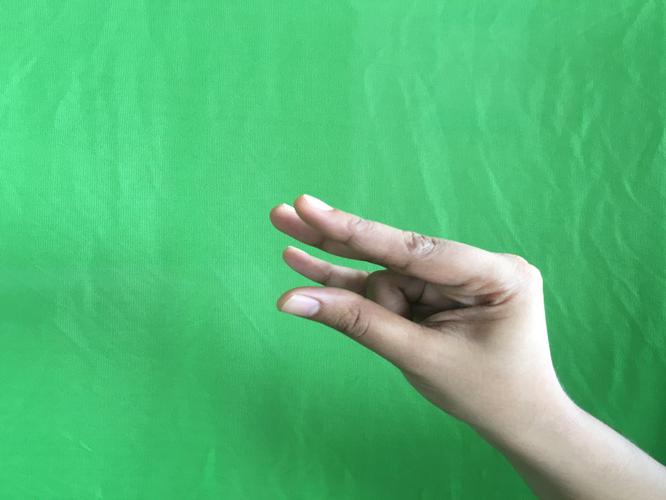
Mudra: Kangulam
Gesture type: single_hand